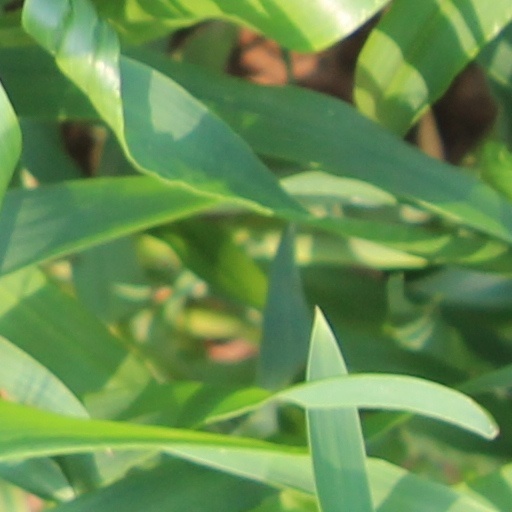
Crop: wheat